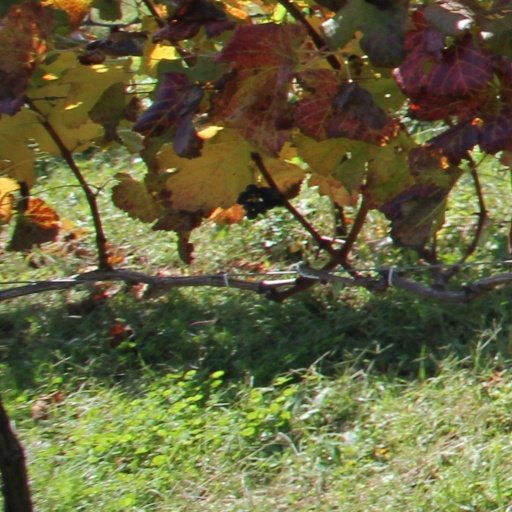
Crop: grape